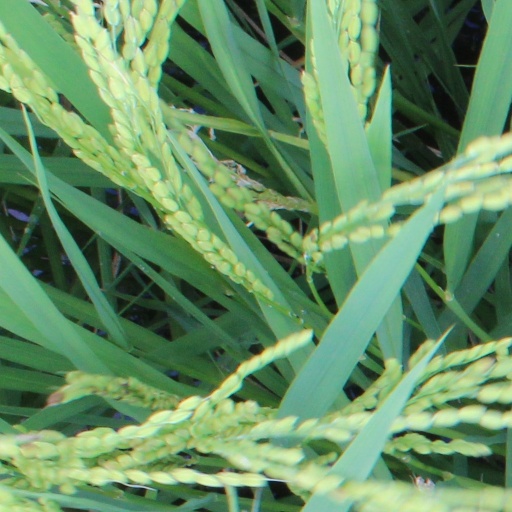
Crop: rice